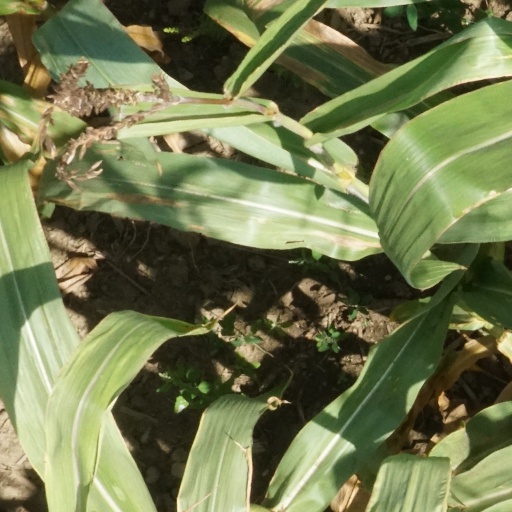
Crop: maize; corn